Bristol Rail Campaign

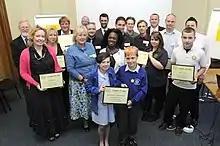
The FoSBR Award winners from 2010.

Bristol Rail Campaign has held awards ceremonies for people and organisations who have helped promote rail transport in the Bristol area.